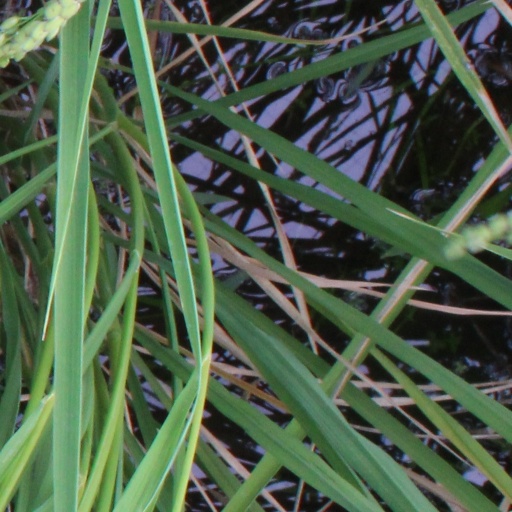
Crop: rice